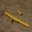
Label: airplane